El abigeo

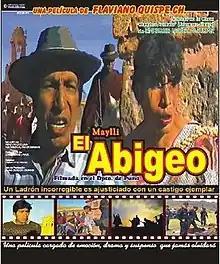
Film poster

El abigeo is a 2001 Peruvian crime drama film written, produced, co-starred and directed by Flaviano Quispe in his directorial debut. Starring Percy Pacco, Fernando Pacori Maman and Flaviano Quispe. It is based on Ushanan Jampi, one of the "Andean Tales" by Enrique López Albújar.